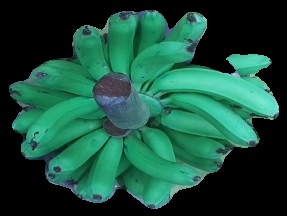
Variety: pachbale
Grade: grade3